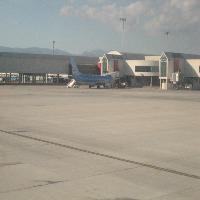
Weather: cloudy or overcast